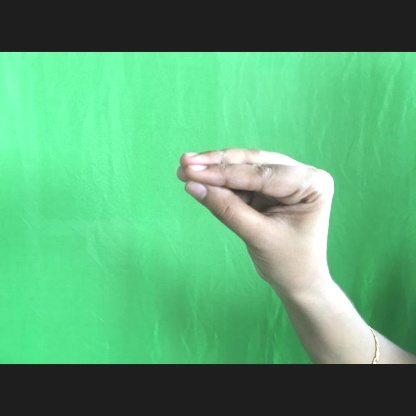
Mudra: Mukulam